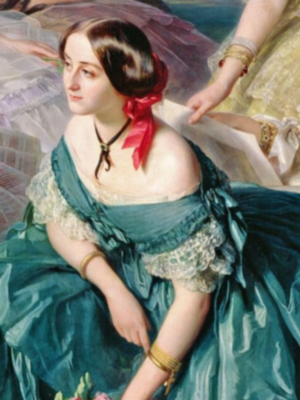
Adrienne de Villeneuve-Bargemont, était une aristocrate, dame du palais de l'impératrice Eugénie de Montijo.